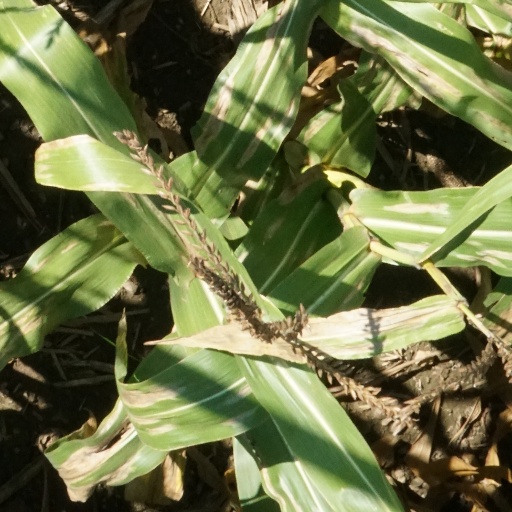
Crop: maize; corn